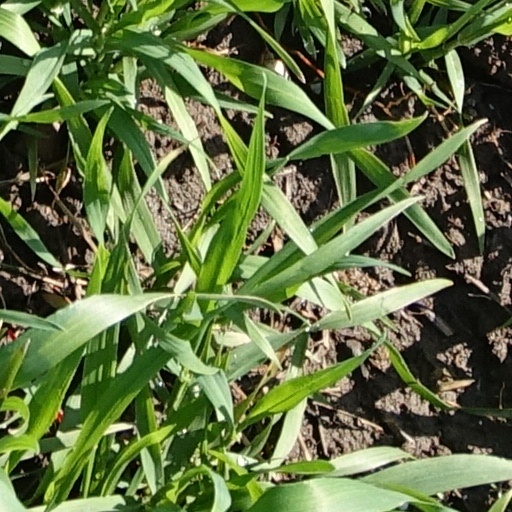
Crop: wheat